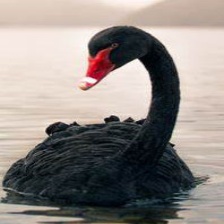
Species: BLACK SWAN
Scientific name: CYGNUS ATRATUS
ImageNet parent category: black_swan